Alfredo Devincenzi

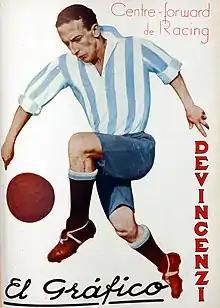
"The Graphic" of April 23, 1932.

Alfredo Ciríaco Devincenzi, last name also spelled de Vincenzi (June 9, 1907 – date of death unknown) was an Italian Argentine professional footballer who played as a forward. He represented the Argentina national football team at the 1934 FIFA World Cup.